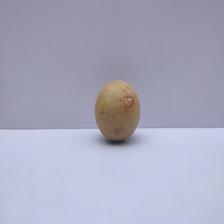
Size: Medium